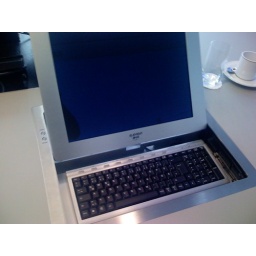
3. when the screen is in its final position, the keyboard rises